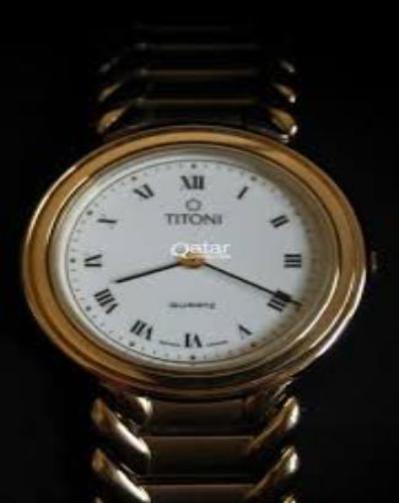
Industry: Clothes